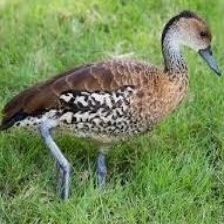
Species: SPOTTED WHISTLING DUCK
Scientific name: DENDROCYGNA GUTTATA
ImageNet parent category: drake